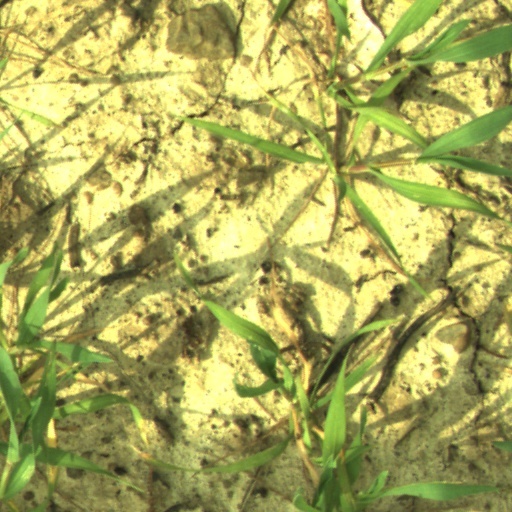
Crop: wheat